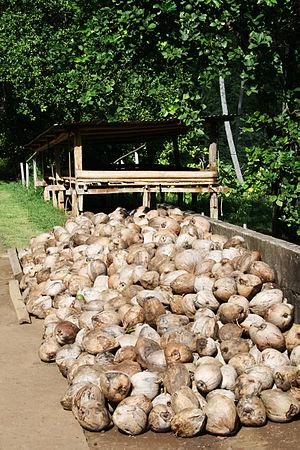
Fatu Hiva est une île du groupe sud des Îles Marquises, en Polynésie française.